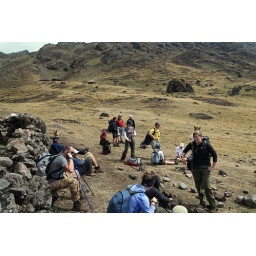
Resting near rock wall